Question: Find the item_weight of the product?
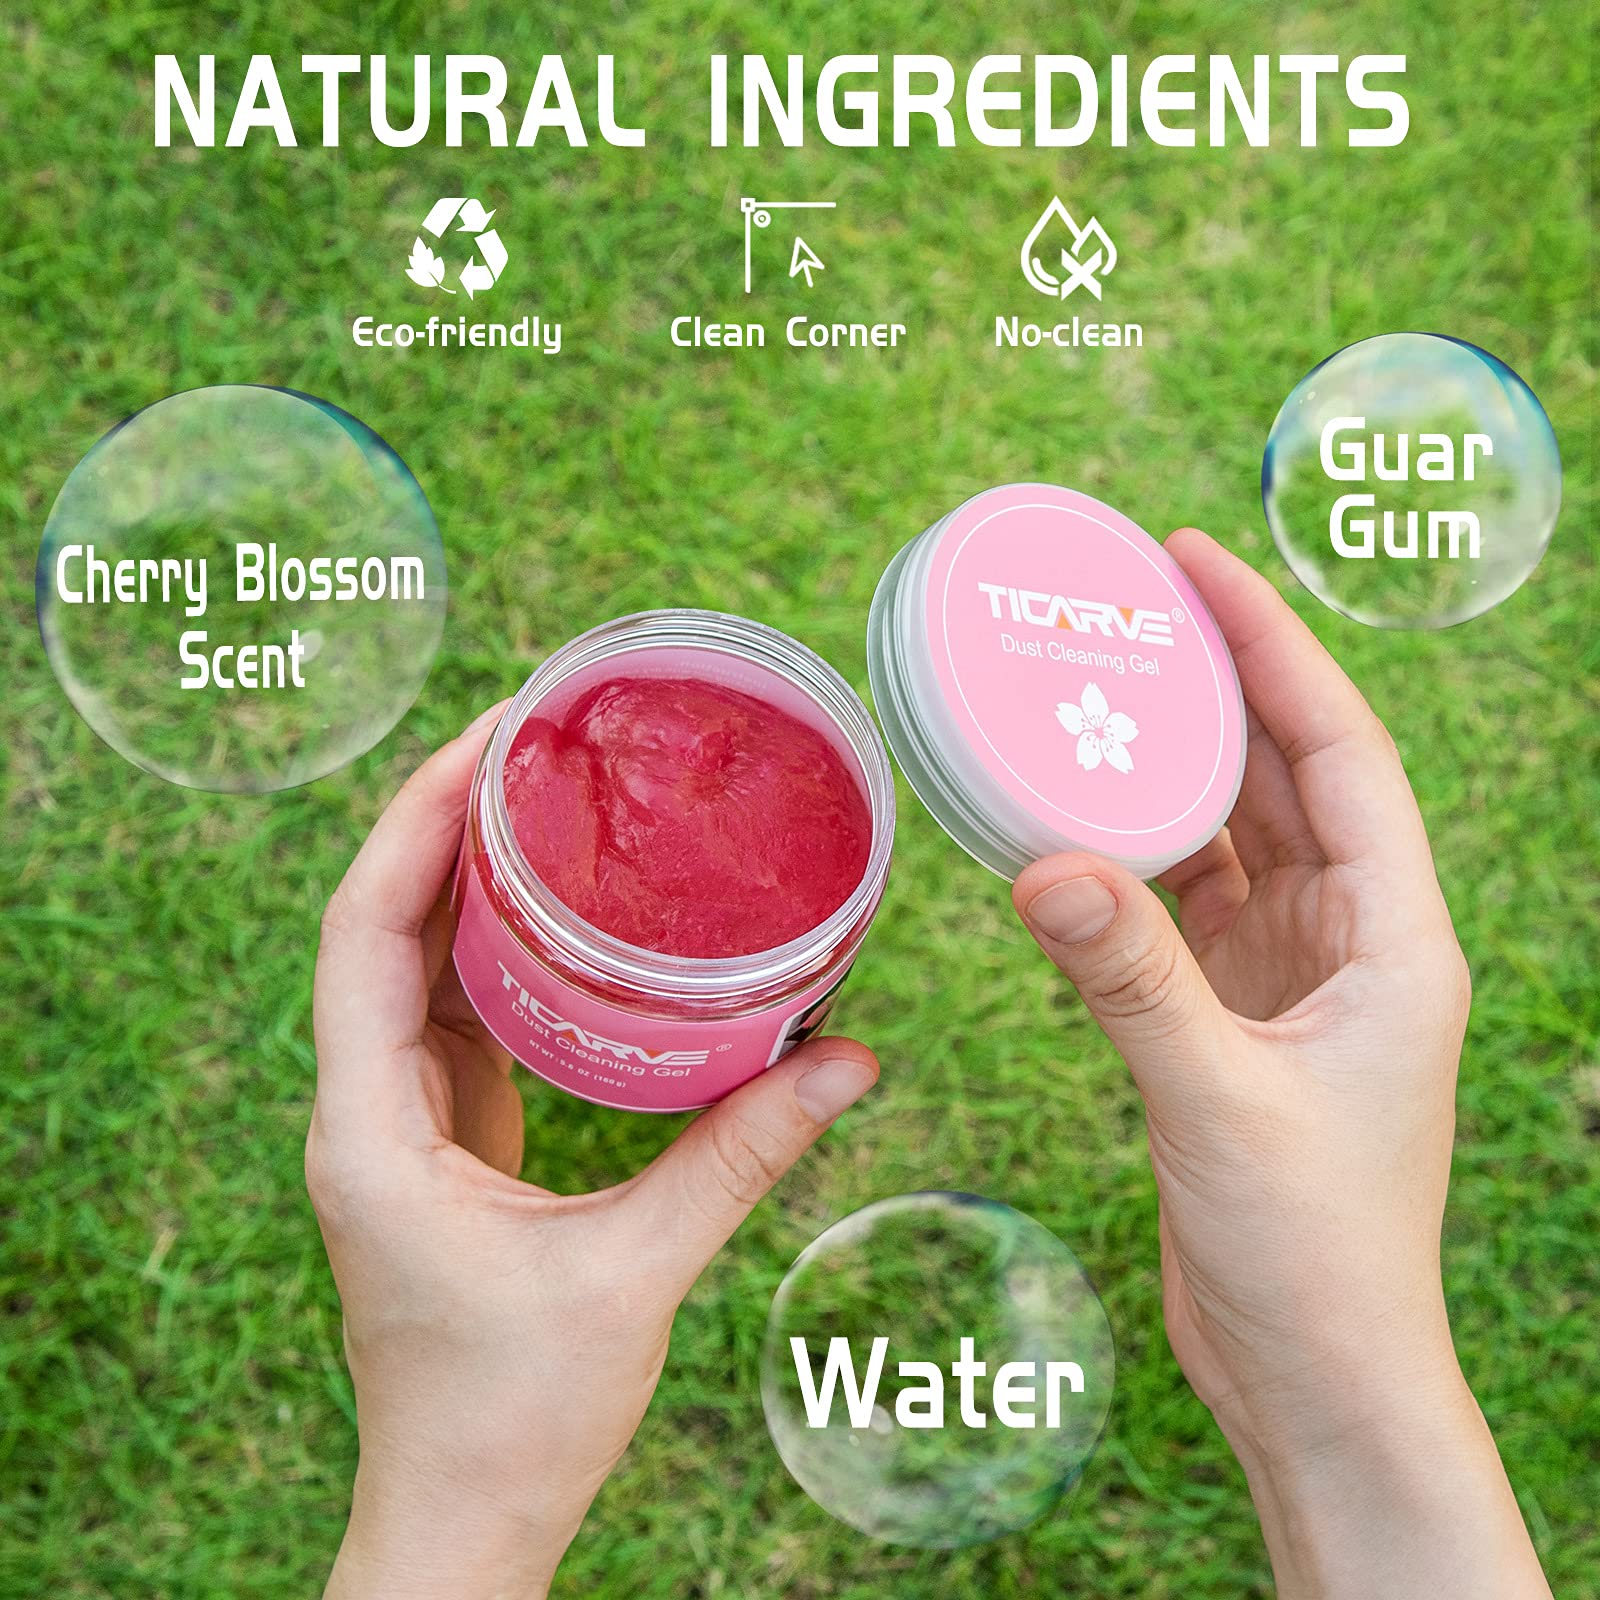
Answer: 166.0 gram